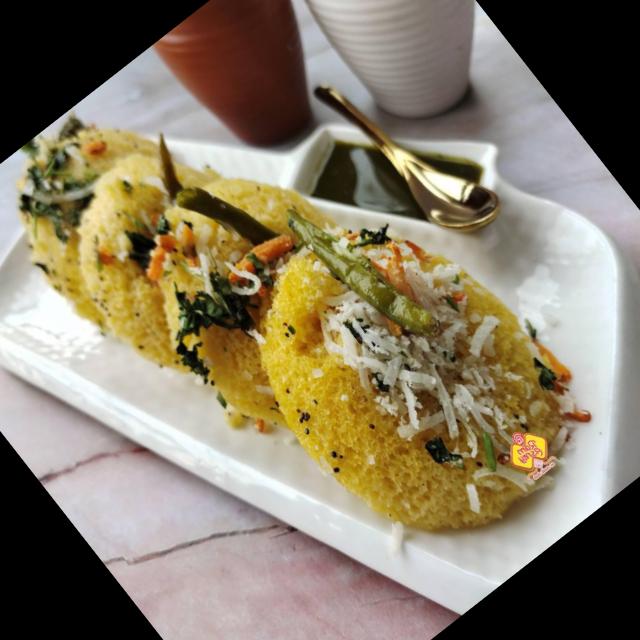
Dish: dhokla